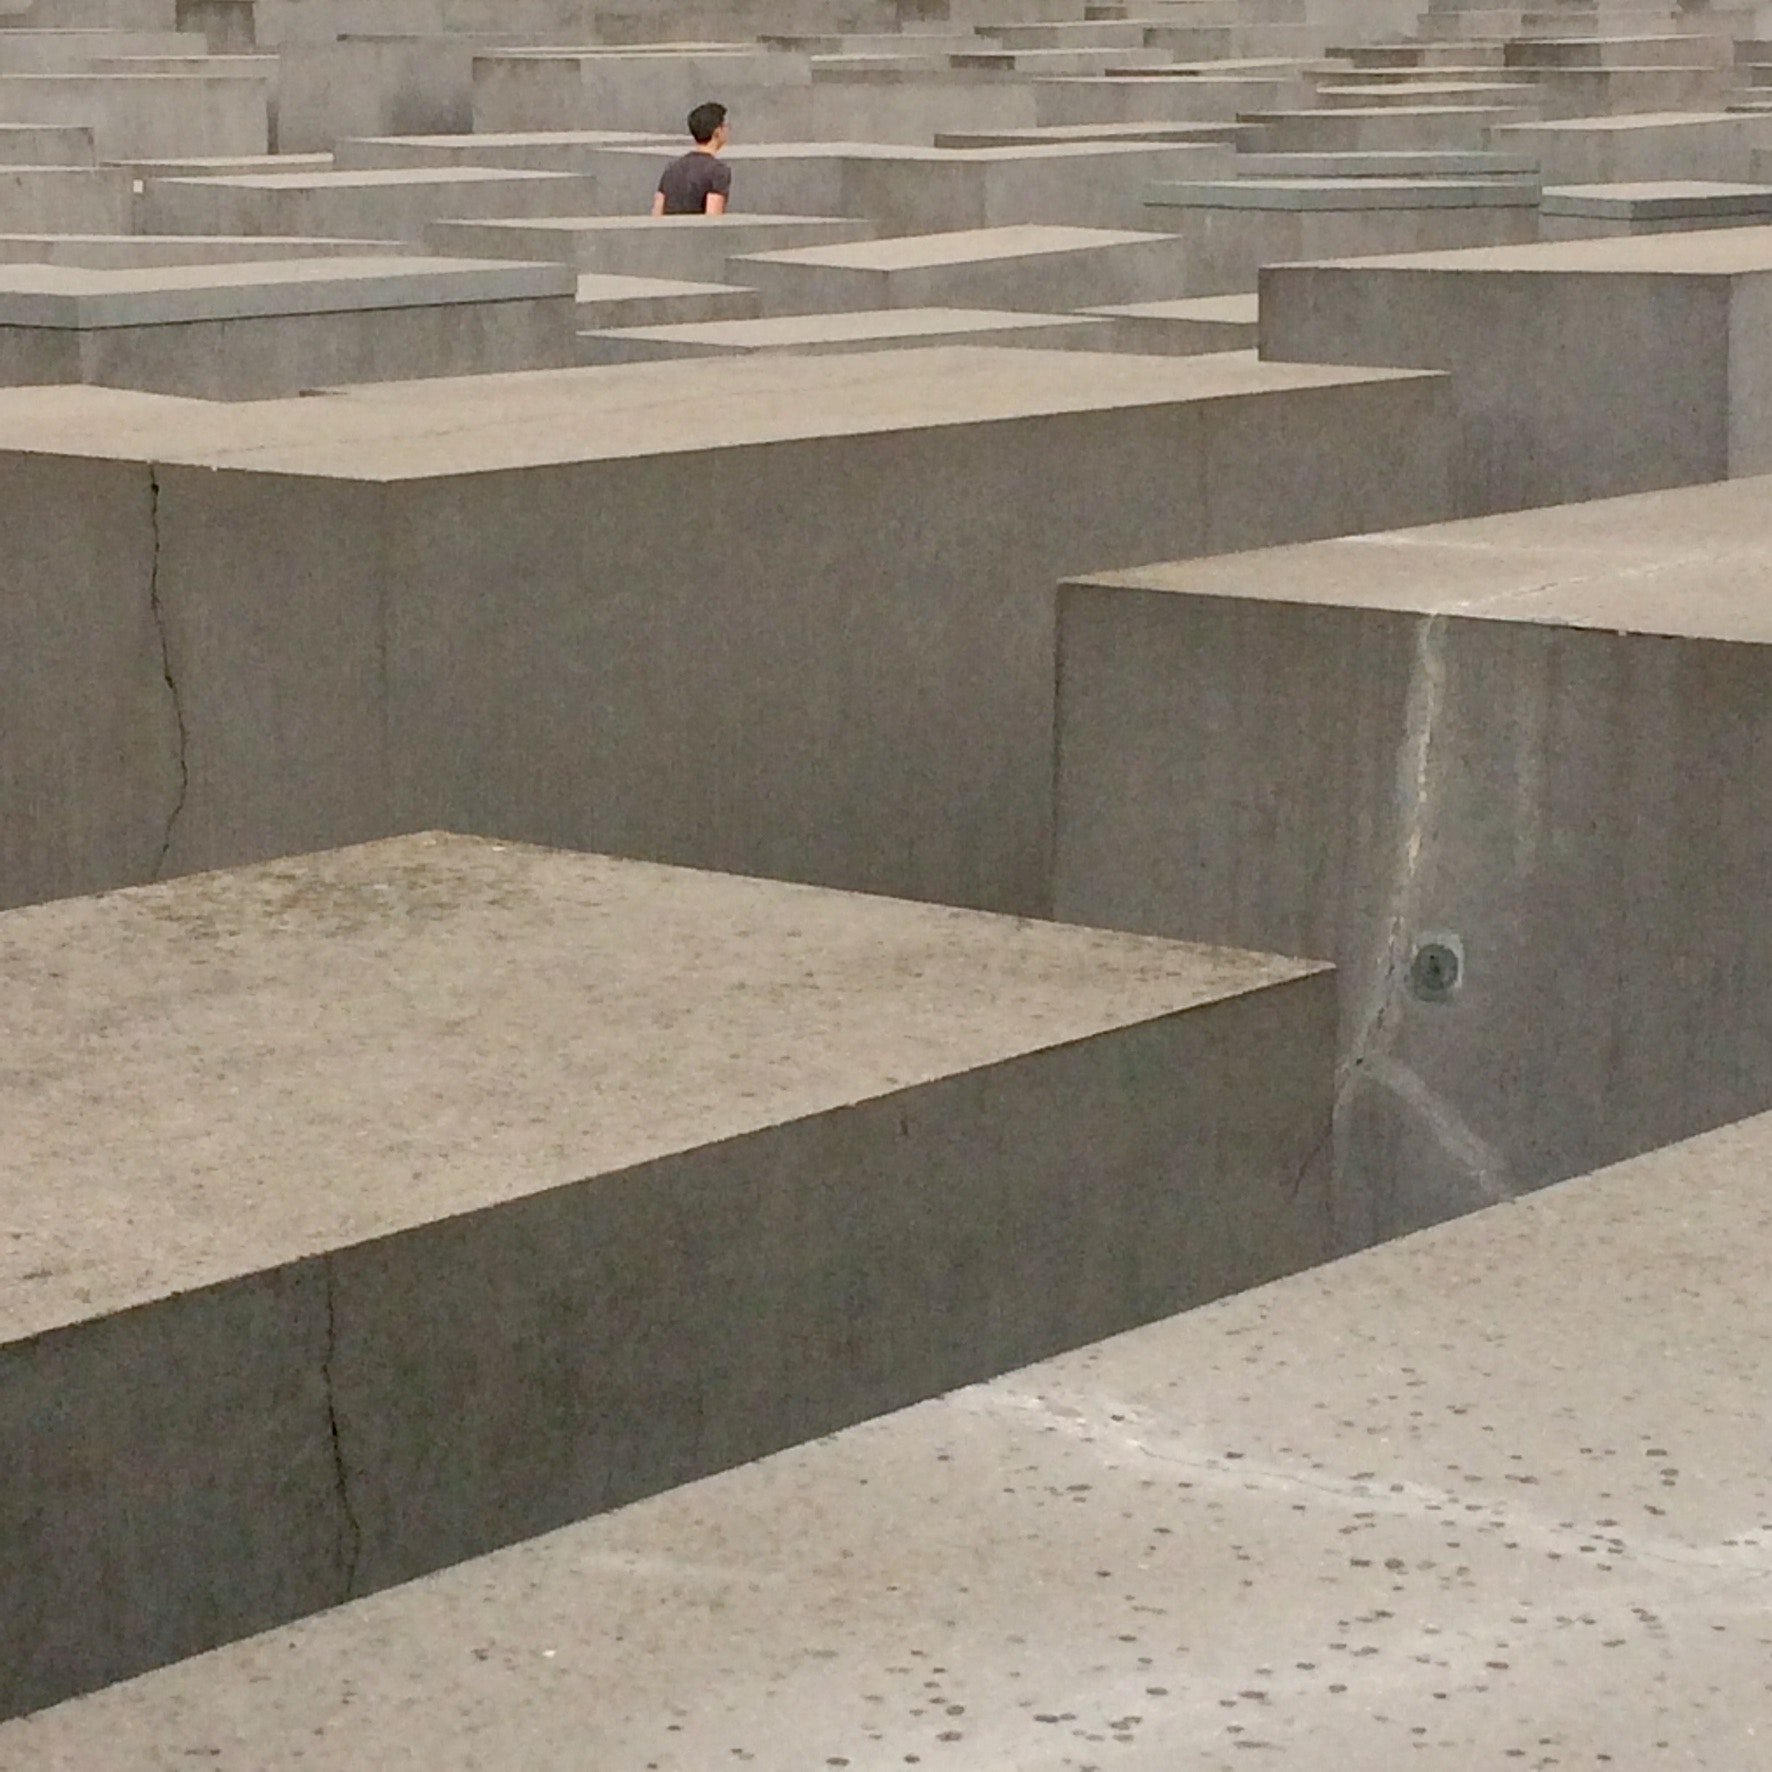
wall, reinforced concrete, concrete, line, architecture, cement, floor, stairs, composite material, beige, wood